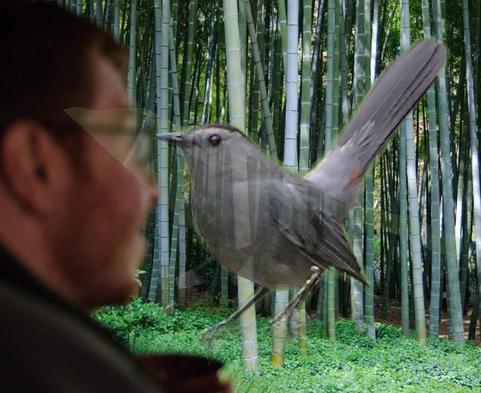
Bird species: Gray_Catbird
Bird type: landbird
Background: land